HMS Hambledon (L37)

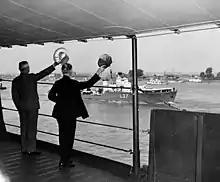
U.S. President Harry S. Truman and Secretary of State James F. Byrnes wave at HMS "Hambledon" while on board on the River Scheldt as they head to the Potsdam Conference on 15 July 1945

After the landings were delayed from 5 June to 6 June due to bad weather, "Hambledon" departed for the landings along with the escort destroyer on 5 June 1944 as escort for Convoy G16, which consisted of nine infantry landing craft and two rescue craft. The convoy arrived off Gold Beach on 6 June 1944 and put its troops ashore, with "Hambledon" supporting the landing by bombarding German shore defences. Later in the day, "Hambledon" steamed back to the Solent to escort Convoy EBP 2 bringing reinforcements and supplies to the beachhead, fighting an action against German S-boats south of the Isle of Wight along the way. On 7 June 1944, she joined the 112th Escort Group – made up of the frigates and and the sloop – to escort EBP 2 – five troop transports carrying United States Army troops for discharge on Utah Beach, the headquarters ship for Mulberry B, and three smaller merchant ships – to Utah Beach, where the convoy arrived on 8 June 1944. Later that day, she was released from convoy escort duty and assigned to patrol and interception duties to defend the beachhead from German naval attack.